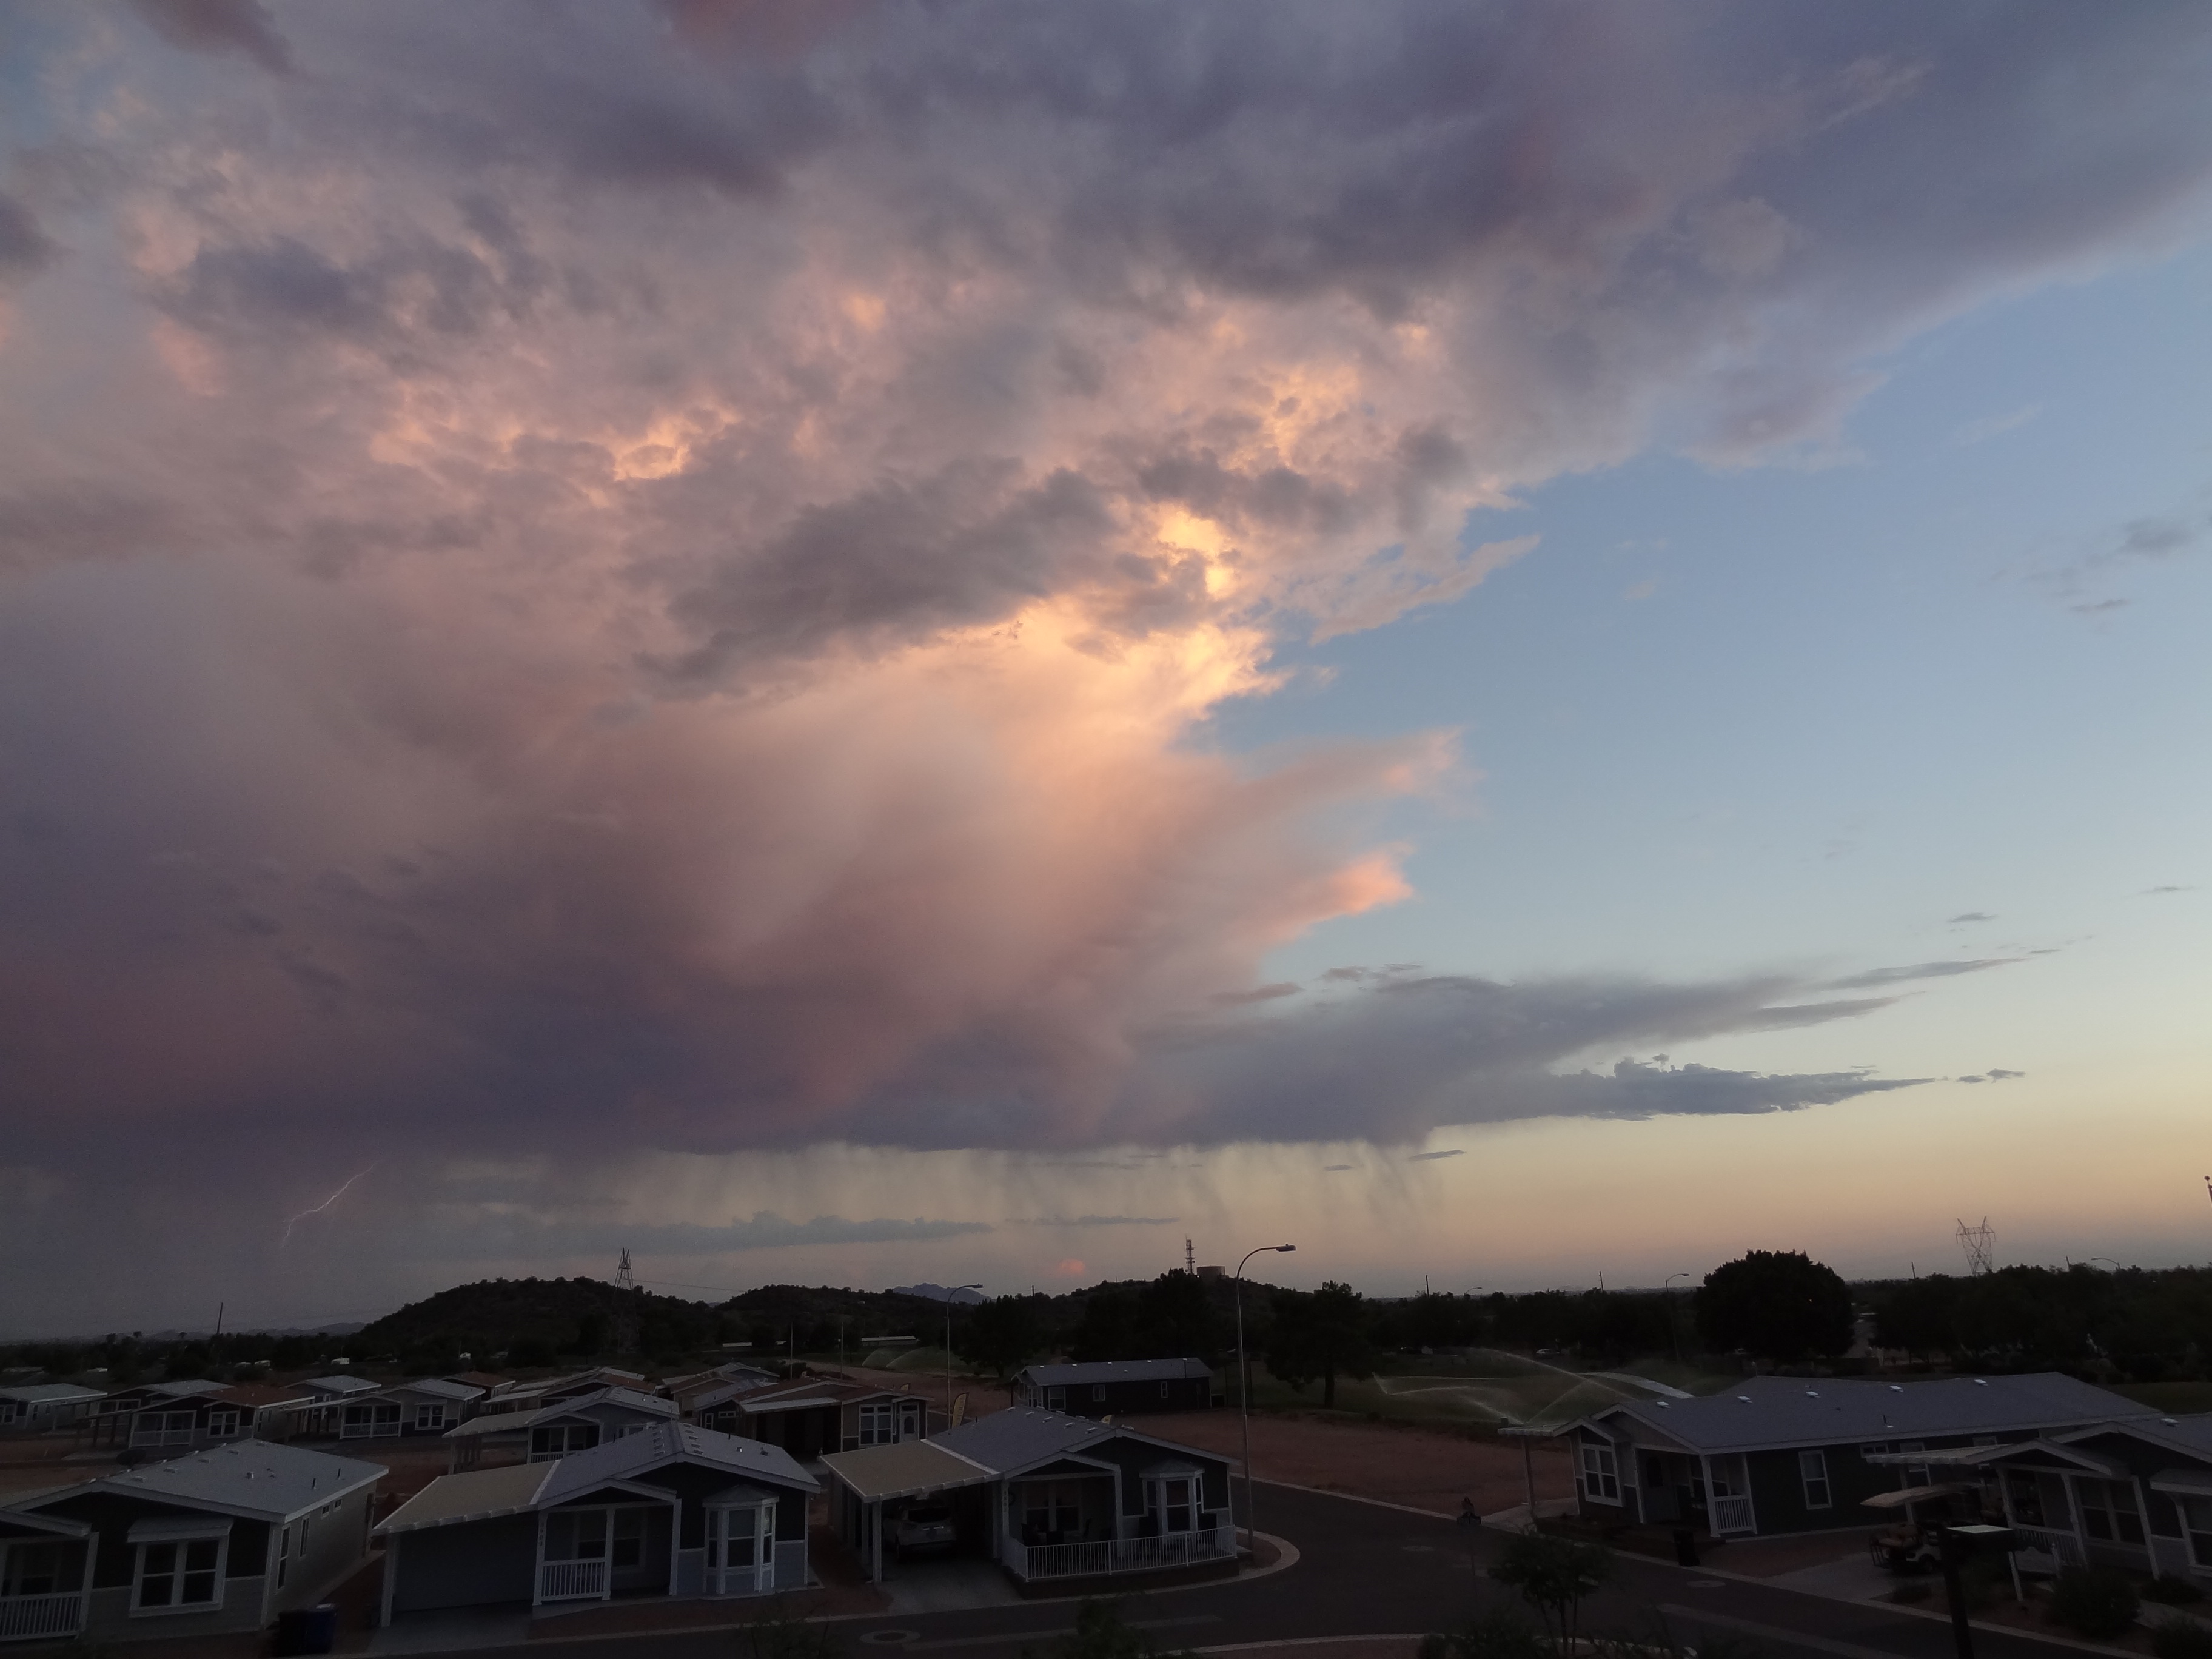
landscape, storm, thunderstorm, lightning, monsoon, sky, cloud, atmosphere, cumulus, dawn, horizon, evening, morning, dusk, meteorological phenomenon, afterglow, sunset, daytime, sunlight, wind, red sky at morning, sunrise